Charley Trippi

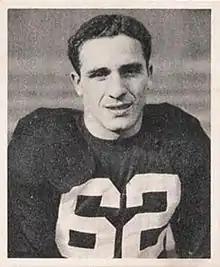
Trippi,

Charles Louis Trippi (December 14, 1921 – October 19, 2022) was an American professional football player for the Chicago Cardinals of the National Football League (NFL) from 1947 to 1955. Although primarily a halfback, his versatility allowed him to fill a multitude of roles over his career, including quarterback, safety, punter, and return specialist. A "quintuple-threat", Trippi was adept at running, catching, passing, punting, and defense.